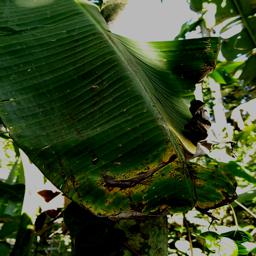
Label: BLACK SIGATOKA